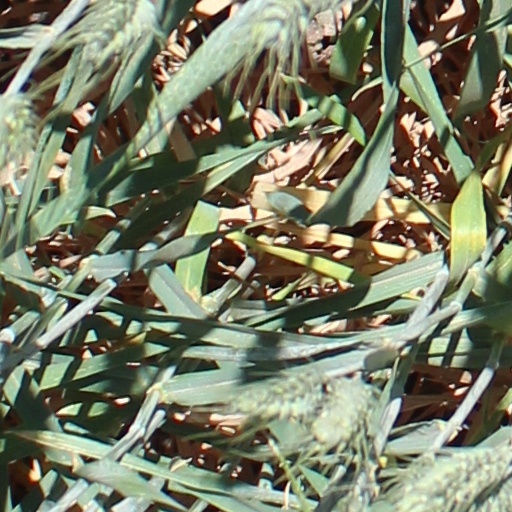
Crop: wheat